Beekeeping

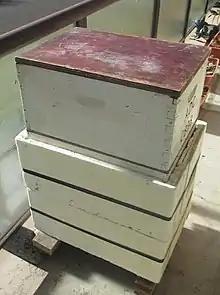
Hive with a second skin of polystyrene

Most beekeepers use a hive tool when working on their hives. The two main types are the American hive tool; and the Australian hive tool often called a 'frame lifter'. They are used to scrape off burr-comb from around the hive, especially on top of the frames. They are also used to separate the frames before lifting out of the hive.